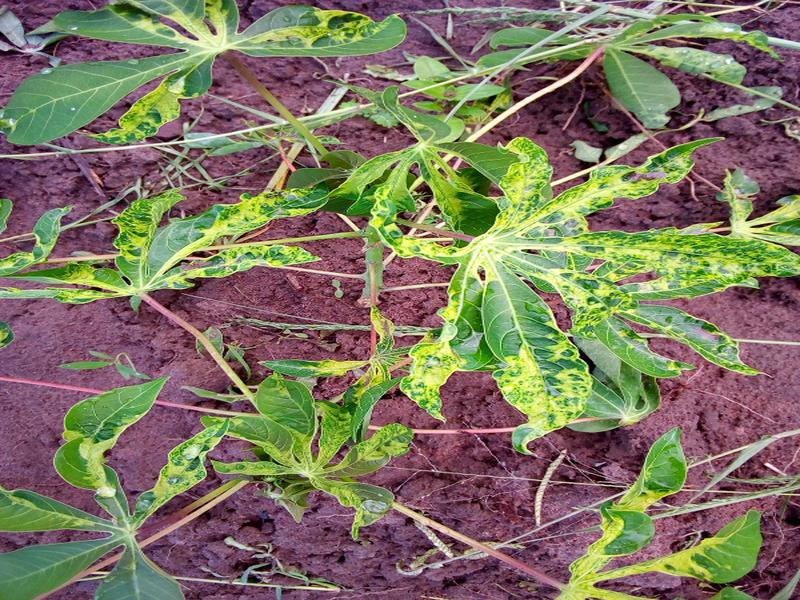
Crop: cassava
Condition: mosaic_disease